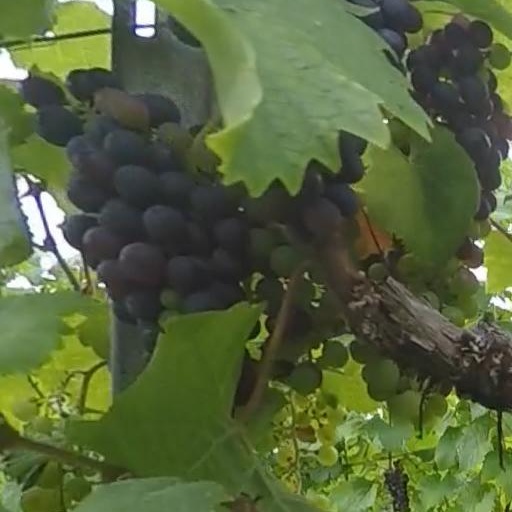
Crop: grape